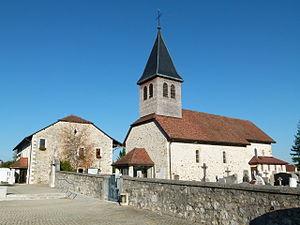
Hôtel de Ville et église de Prevessin-Moëns